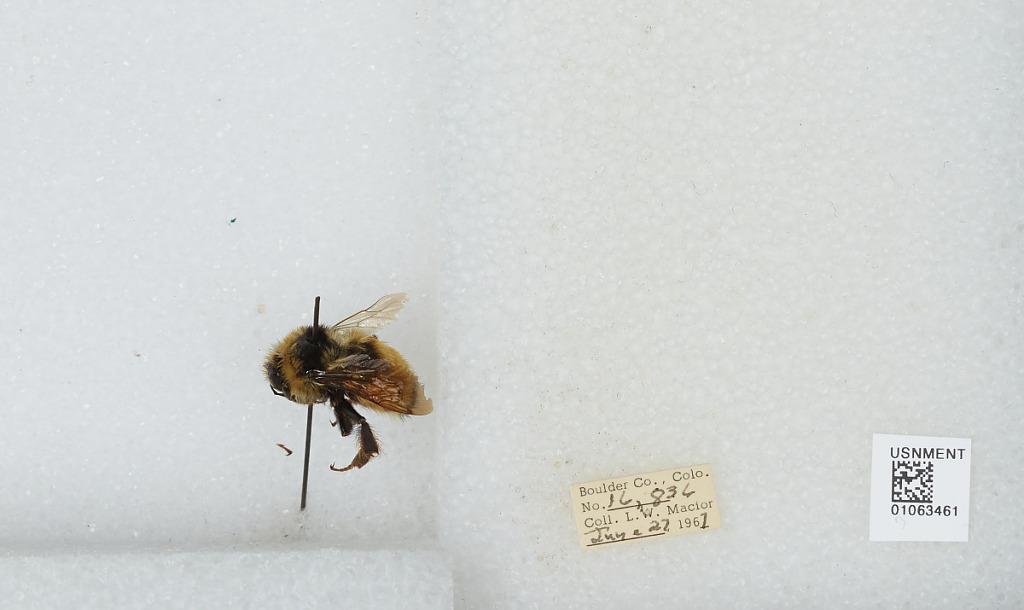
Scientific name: Bombus (Pyrobombus) bifarius Cresson
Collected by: L. Macior
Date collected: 1967-6-27
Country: United States
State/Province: Colorado
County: Boulder
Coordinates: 40.0017, -105.308